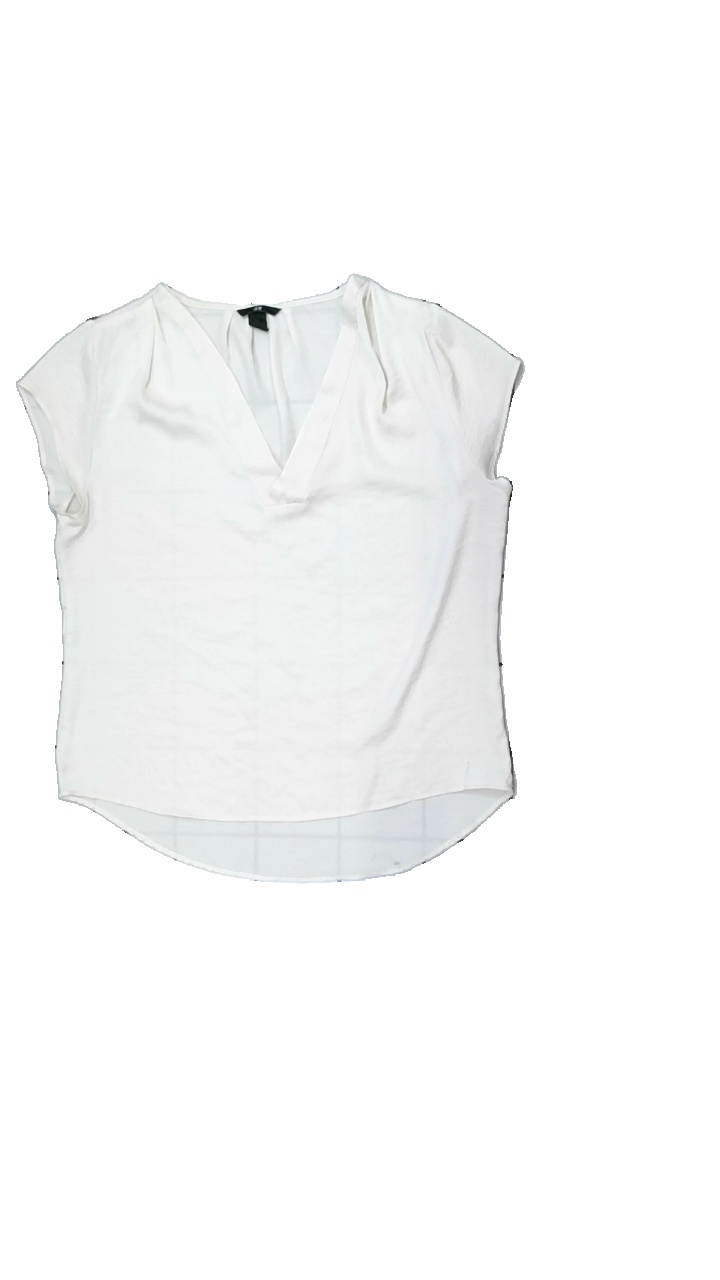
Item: Blouse (Ladies)
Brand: H&m
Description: vit genomskinlig blus med fläckar längst ner
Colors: White
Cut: Regular
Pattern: Transparent
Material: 100% polyester
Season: All
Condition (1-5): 3
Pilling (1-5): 5
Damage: fläckar
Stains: Major
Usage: Export
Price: <50